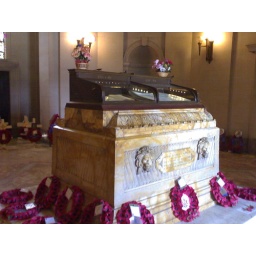
Inside the glass case is a book with all the names of the Brummies who died in both World Wars